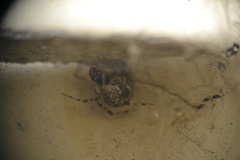
Species: Parasteatoda_tepidariorum